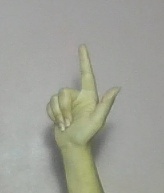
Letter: laam